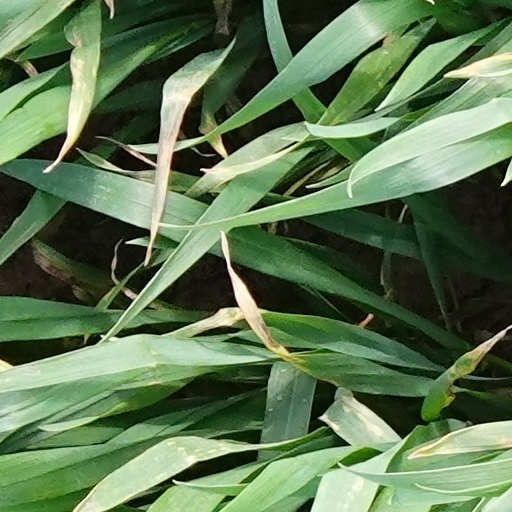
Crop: wheat